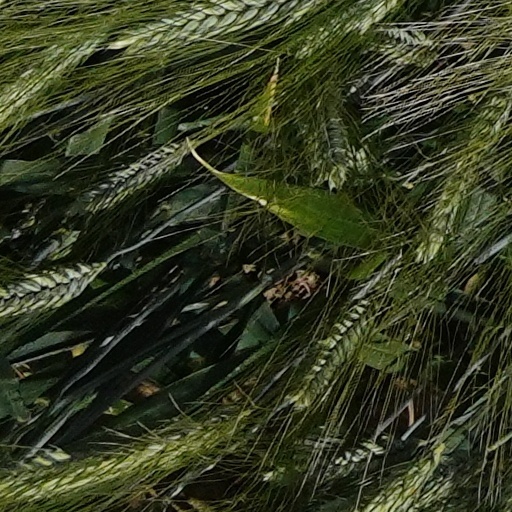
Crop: wheat